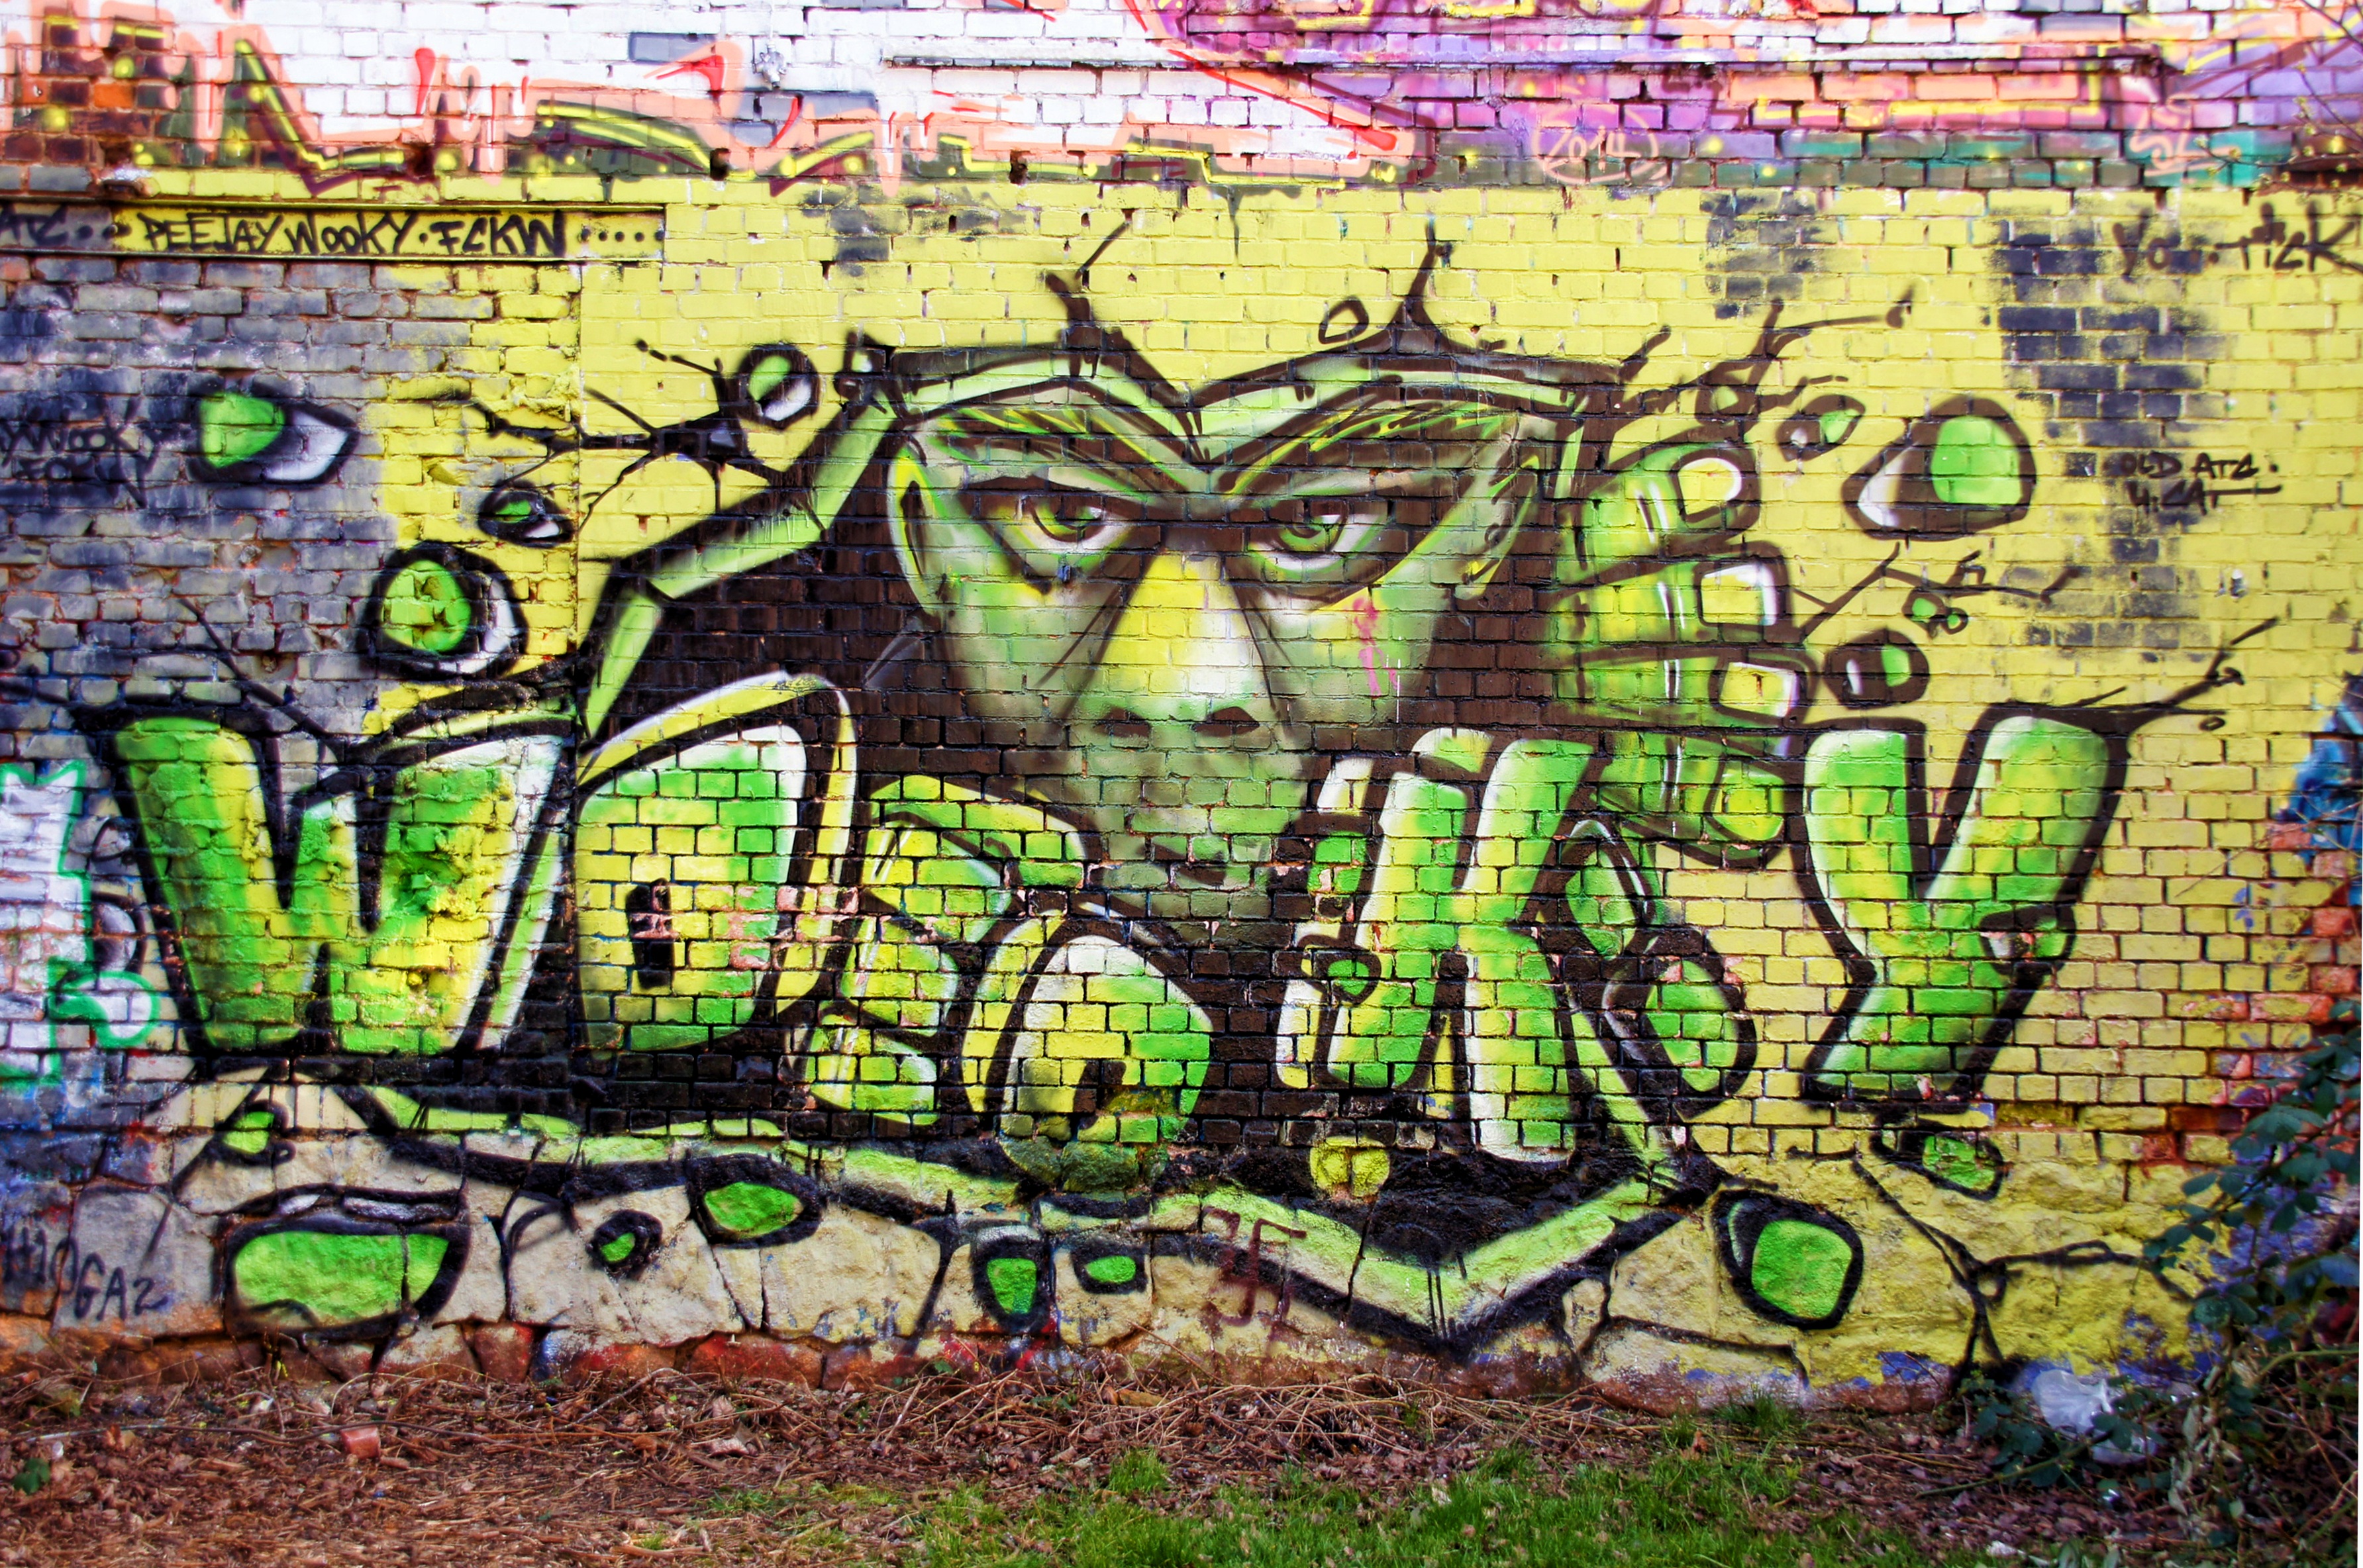
spray, graffiti, painting, art, leipzig, wall painting, sprayer, hauswand, urban area, plagwitz